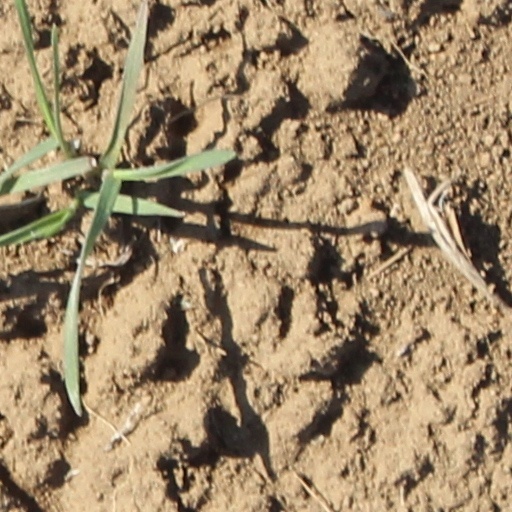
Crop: wheat